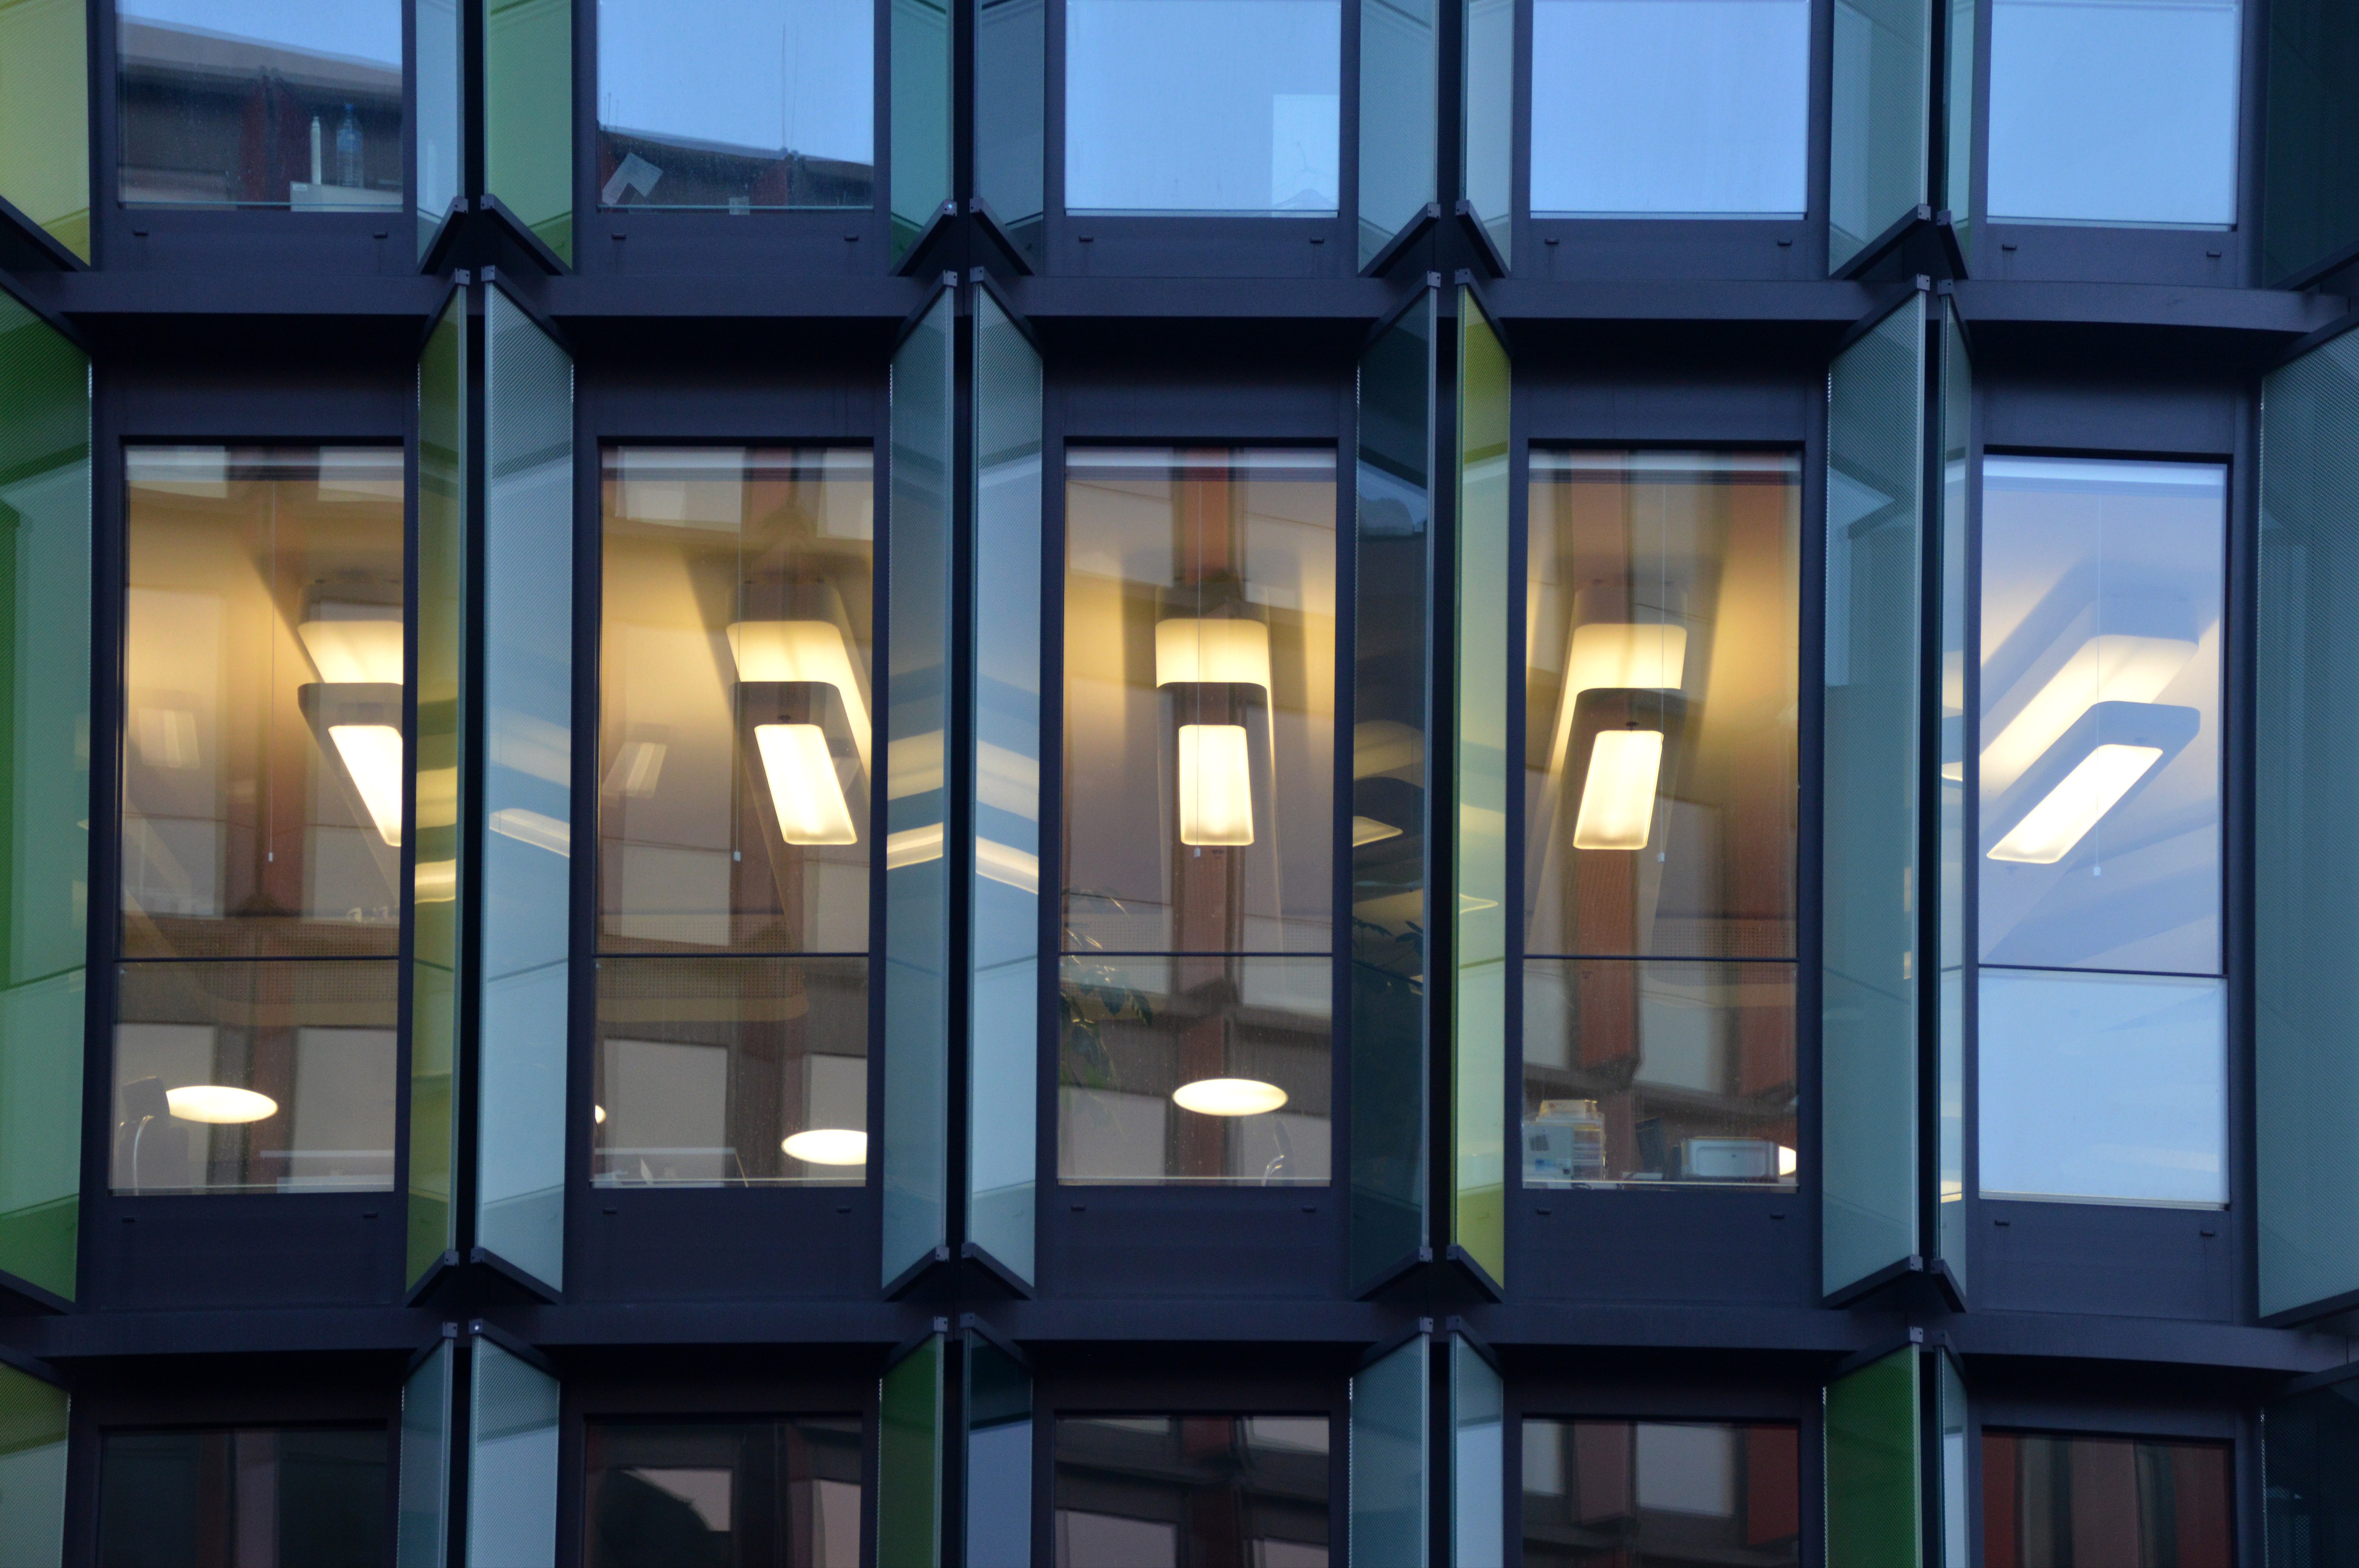
architecture, window, glass, building, office, facade, lighting, office building, interior design, lights, design, mirroring, lamellar, daylighting, window covering